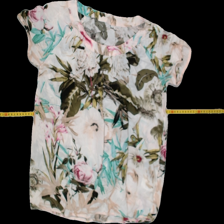
View: front
Type: Blouse
Category: Ladies
Brand: Not Applicable
Colors: Multicolor
Material: 100%viscose
Pattern: Floral print
Cut: Regular, C-collar
Trend: No trend
Stains: No
Damage: 0
Price range: <50
Recommended usage: Reuse